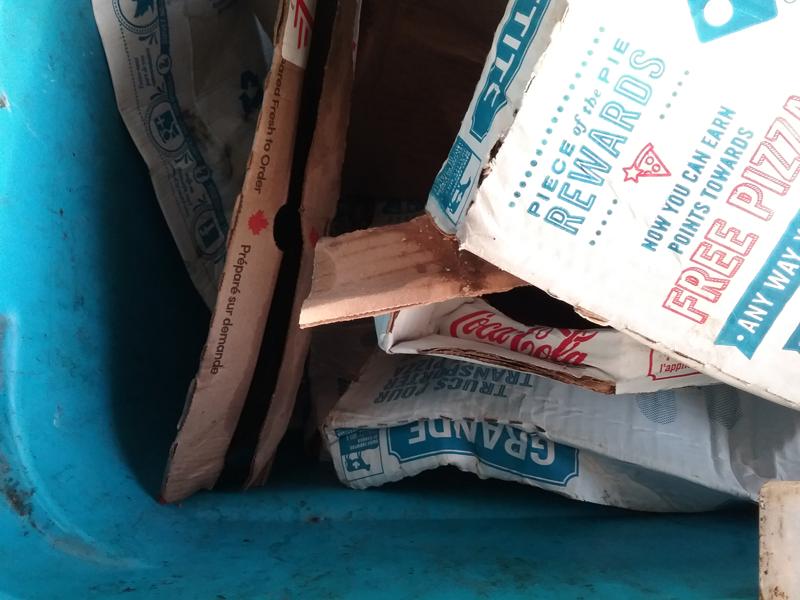
Waste category: cardboard